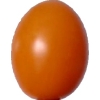
Label: tomato_cherry_orange